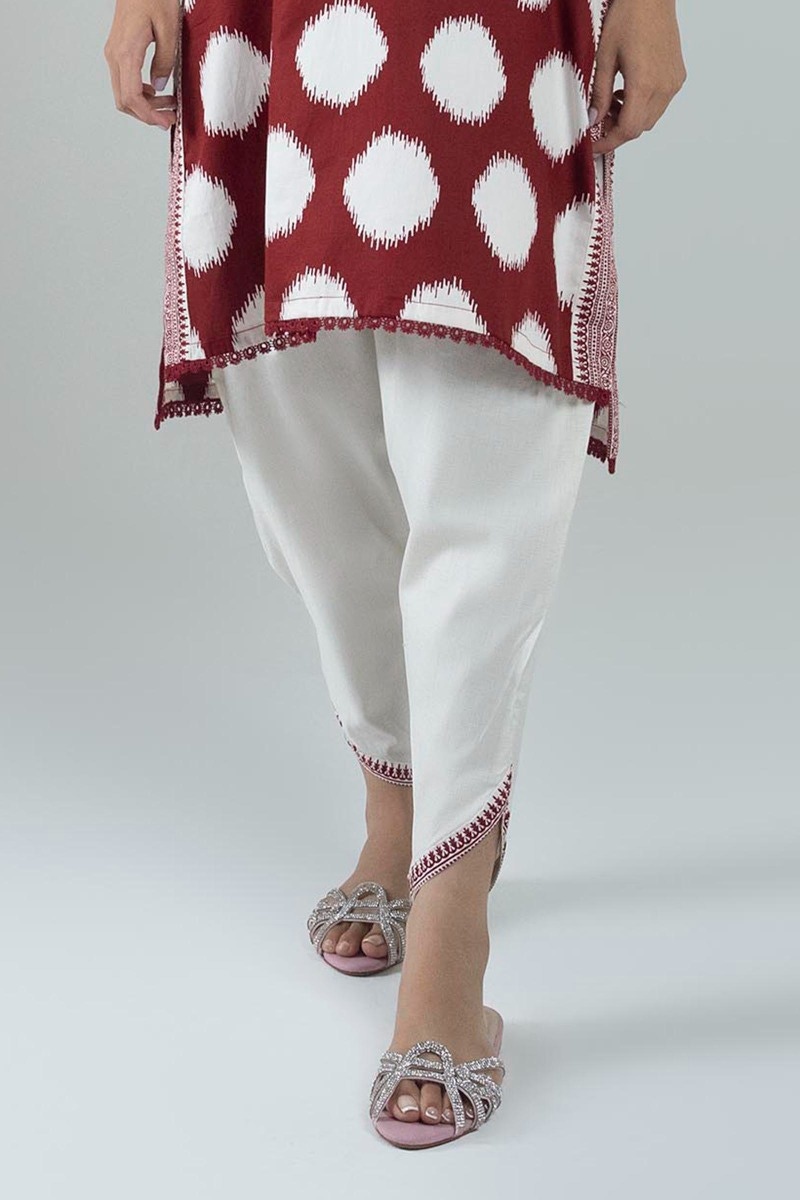
red dot print cotton tunic pants